Shinji Ikari

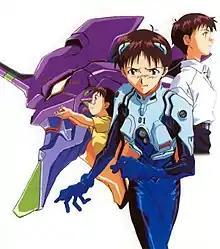
Shinji Ikari with his Eva-01 (in the background) as a child (left), as a pilot (center), and as a student (right)

is a fictional character and the main protagonist of the "Neon Genesis Evangelion" franchise, created by Gainax. In the titular anime series, Shinji is a boy abandoned by his estranged father, Gendo, after the mysterious death of Shinji's mother, Yui. Years later, Gendo asks him to pilot a mecha called Evangelion Unit-01 to protect the city of Tokyo-3 from Angels, creatures that threaten to destroy humanity. Shinji appears in the franchise's feature films and related media, video games, the manga "", the "Rebuild of Evangelion" films, and the manga adaptation by Yoshiyuki Sadamoto.